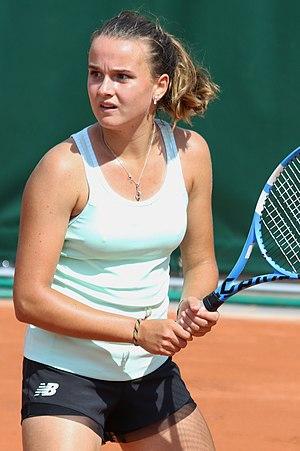
Clara Burel, née le 24 mars 2001 à Rennes, est une joueuse de tennis professionnelle française.